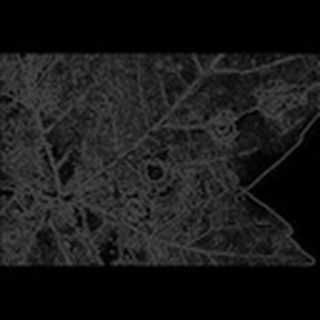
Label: cotton_target_spot